Wearable technology

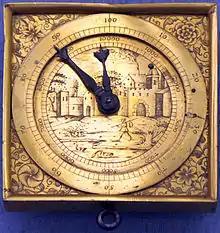
Historical pedometer, Southern Germany, 1590

Pedometers were developed around the same time as pocket watches. The concept of a pedometer was described by Leonardo da Vinci around 1500, and the Germanic National Museum in Nuremberg has a pedometer in its collection from 1590.